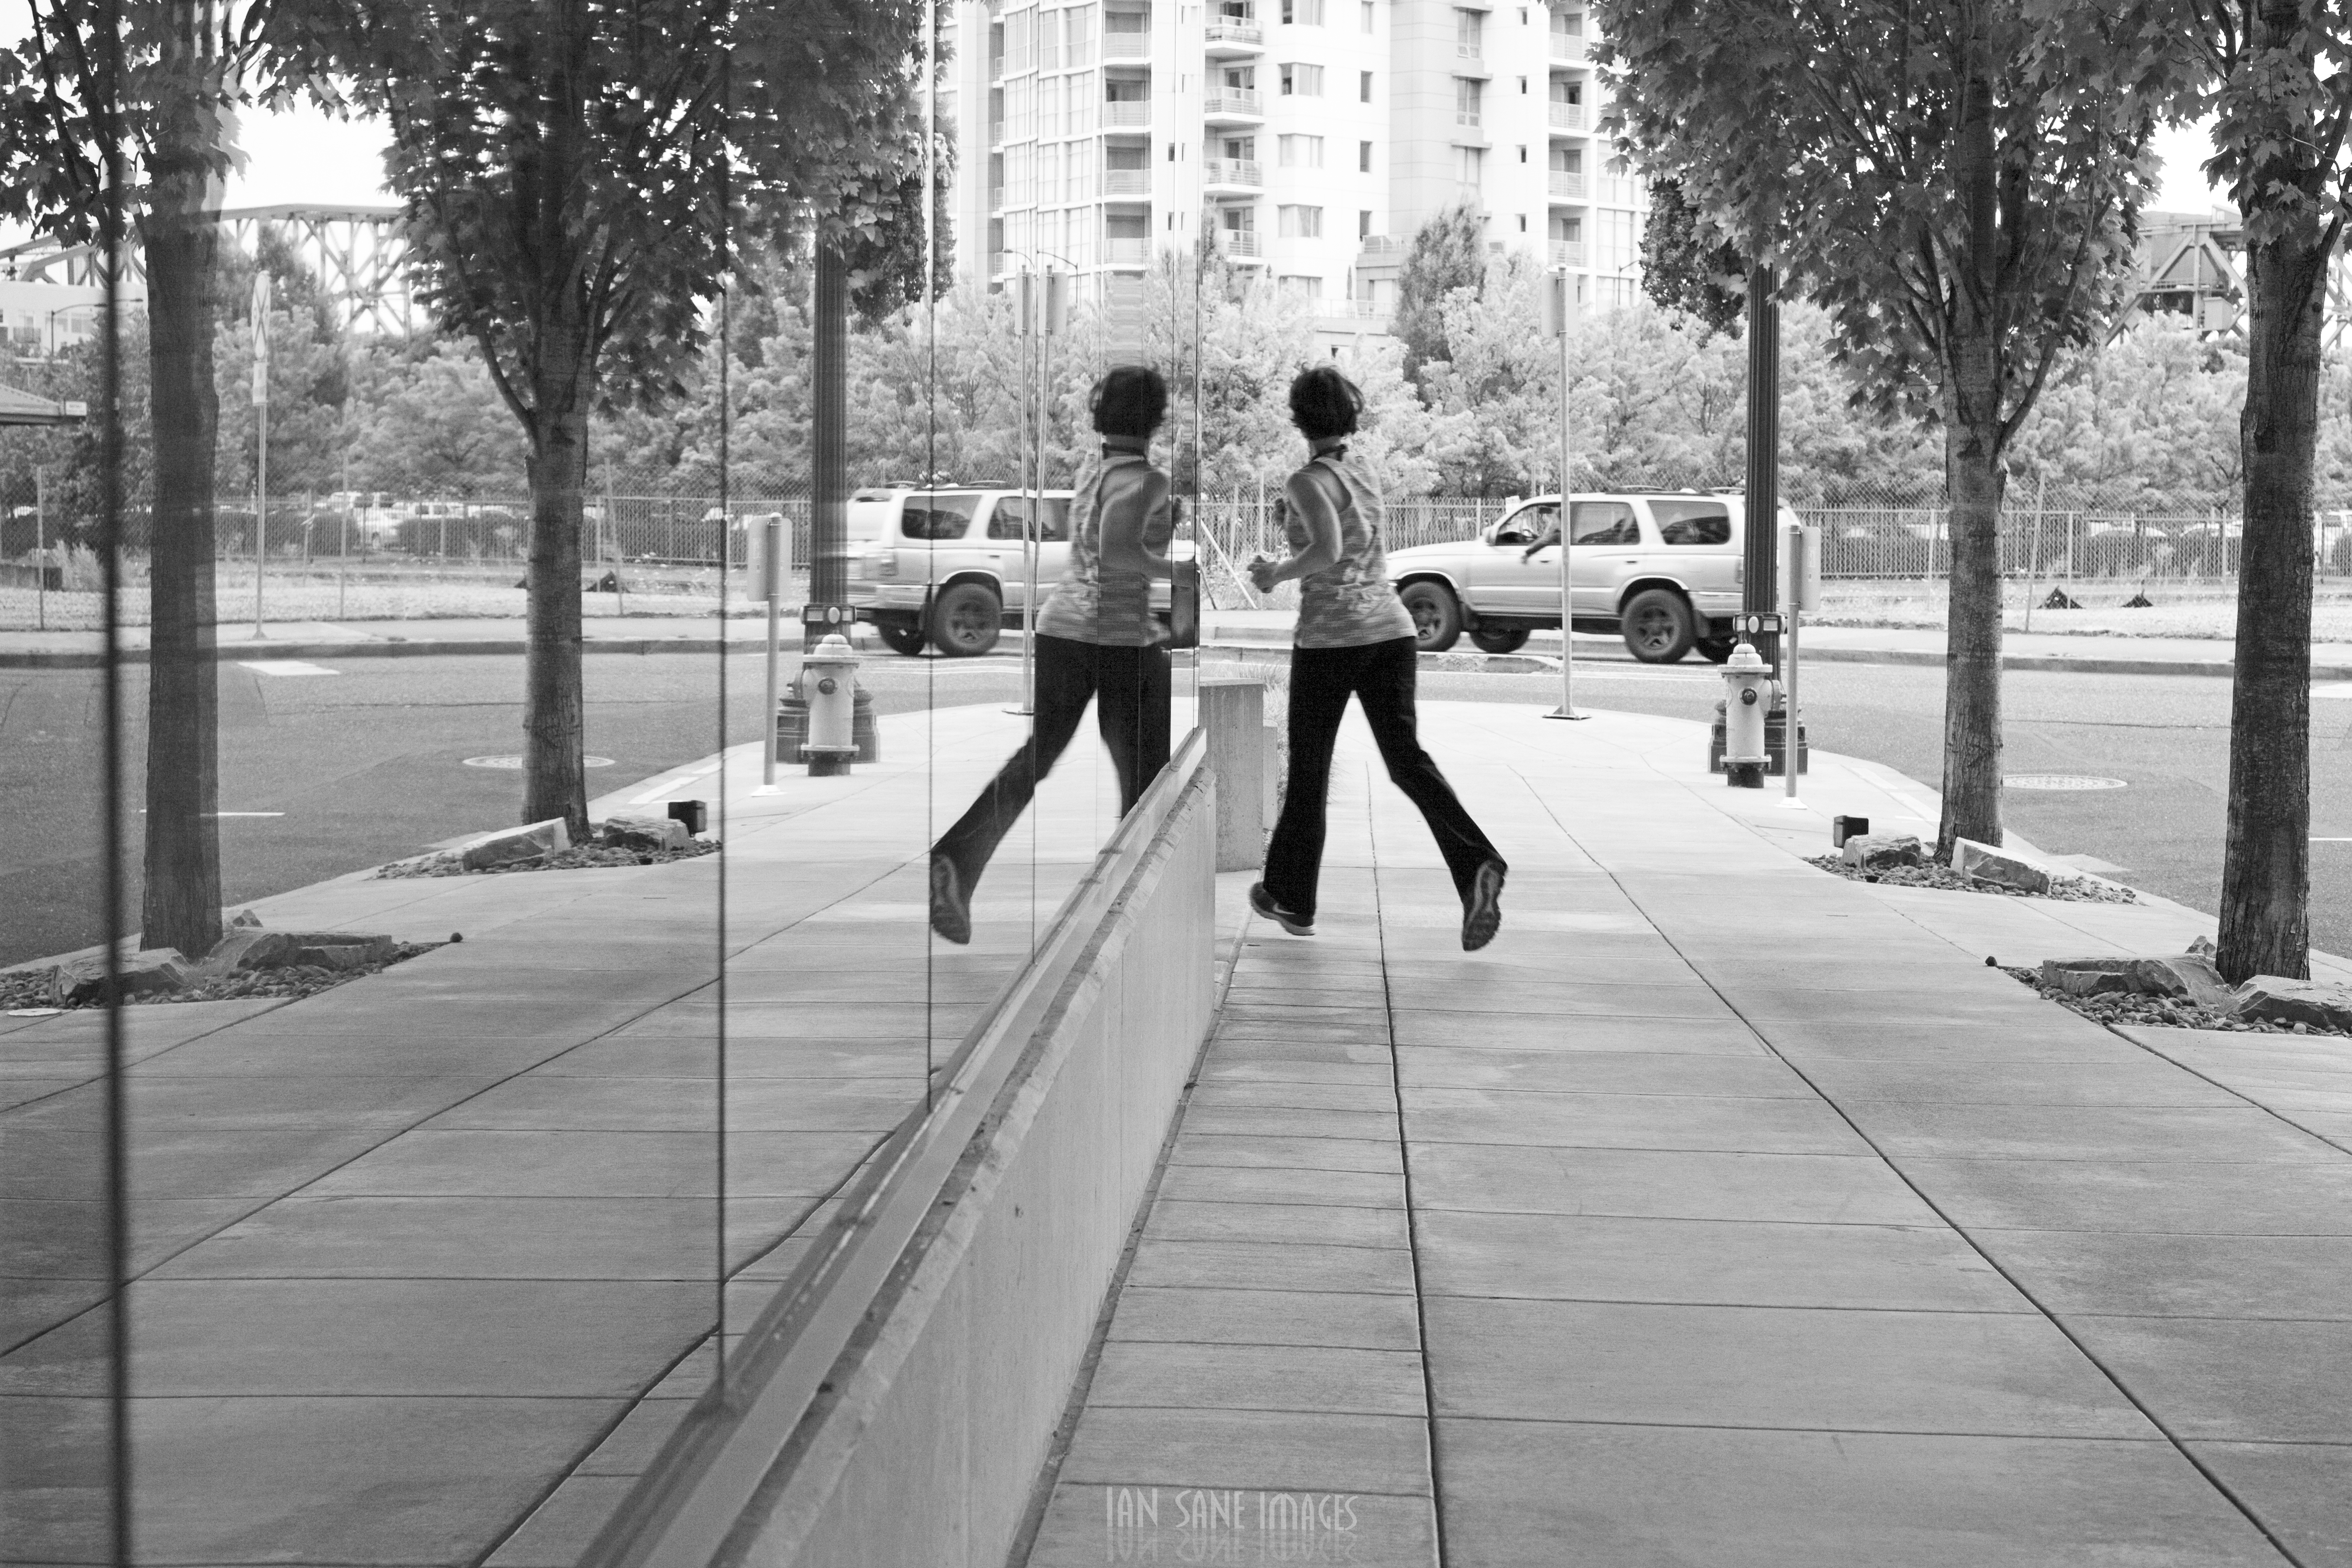
pedestrian, black and white, woman, road, white, street, camera, photography, sidewalk, window, running, reflection, lens, canon, weather, two, black, monochrome, lane, candid, district, eos, avenue, f14, infrastructure, reflective, photograph, snapshot, mark, ii, 5d, images, usm, pearl, 9th, oregon, portland, ian, nw, sane, ef50mm, overton, pedestrian crossing, monochrome photography